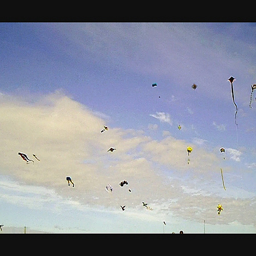
Several kites of different shapes, sizes and colors loose in the sky.
many different types of kites flying in the sky
A blue and cloudy sky full of kites.
A bunch of kites being flown in the sky
A sky filled with lots of flying kites.